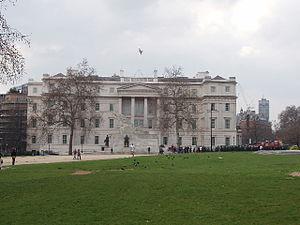
William Wilkins, né le 31 août 1778 à Norwich et mort le 31 août 1839 à Cambridge, est un architecte et archéologue britannique.
The Lanesborough est un hôtel 5 étoiles situé dans le centre de Londres. De style néo-classique, c’est un bâtiment classé de Grade II *.